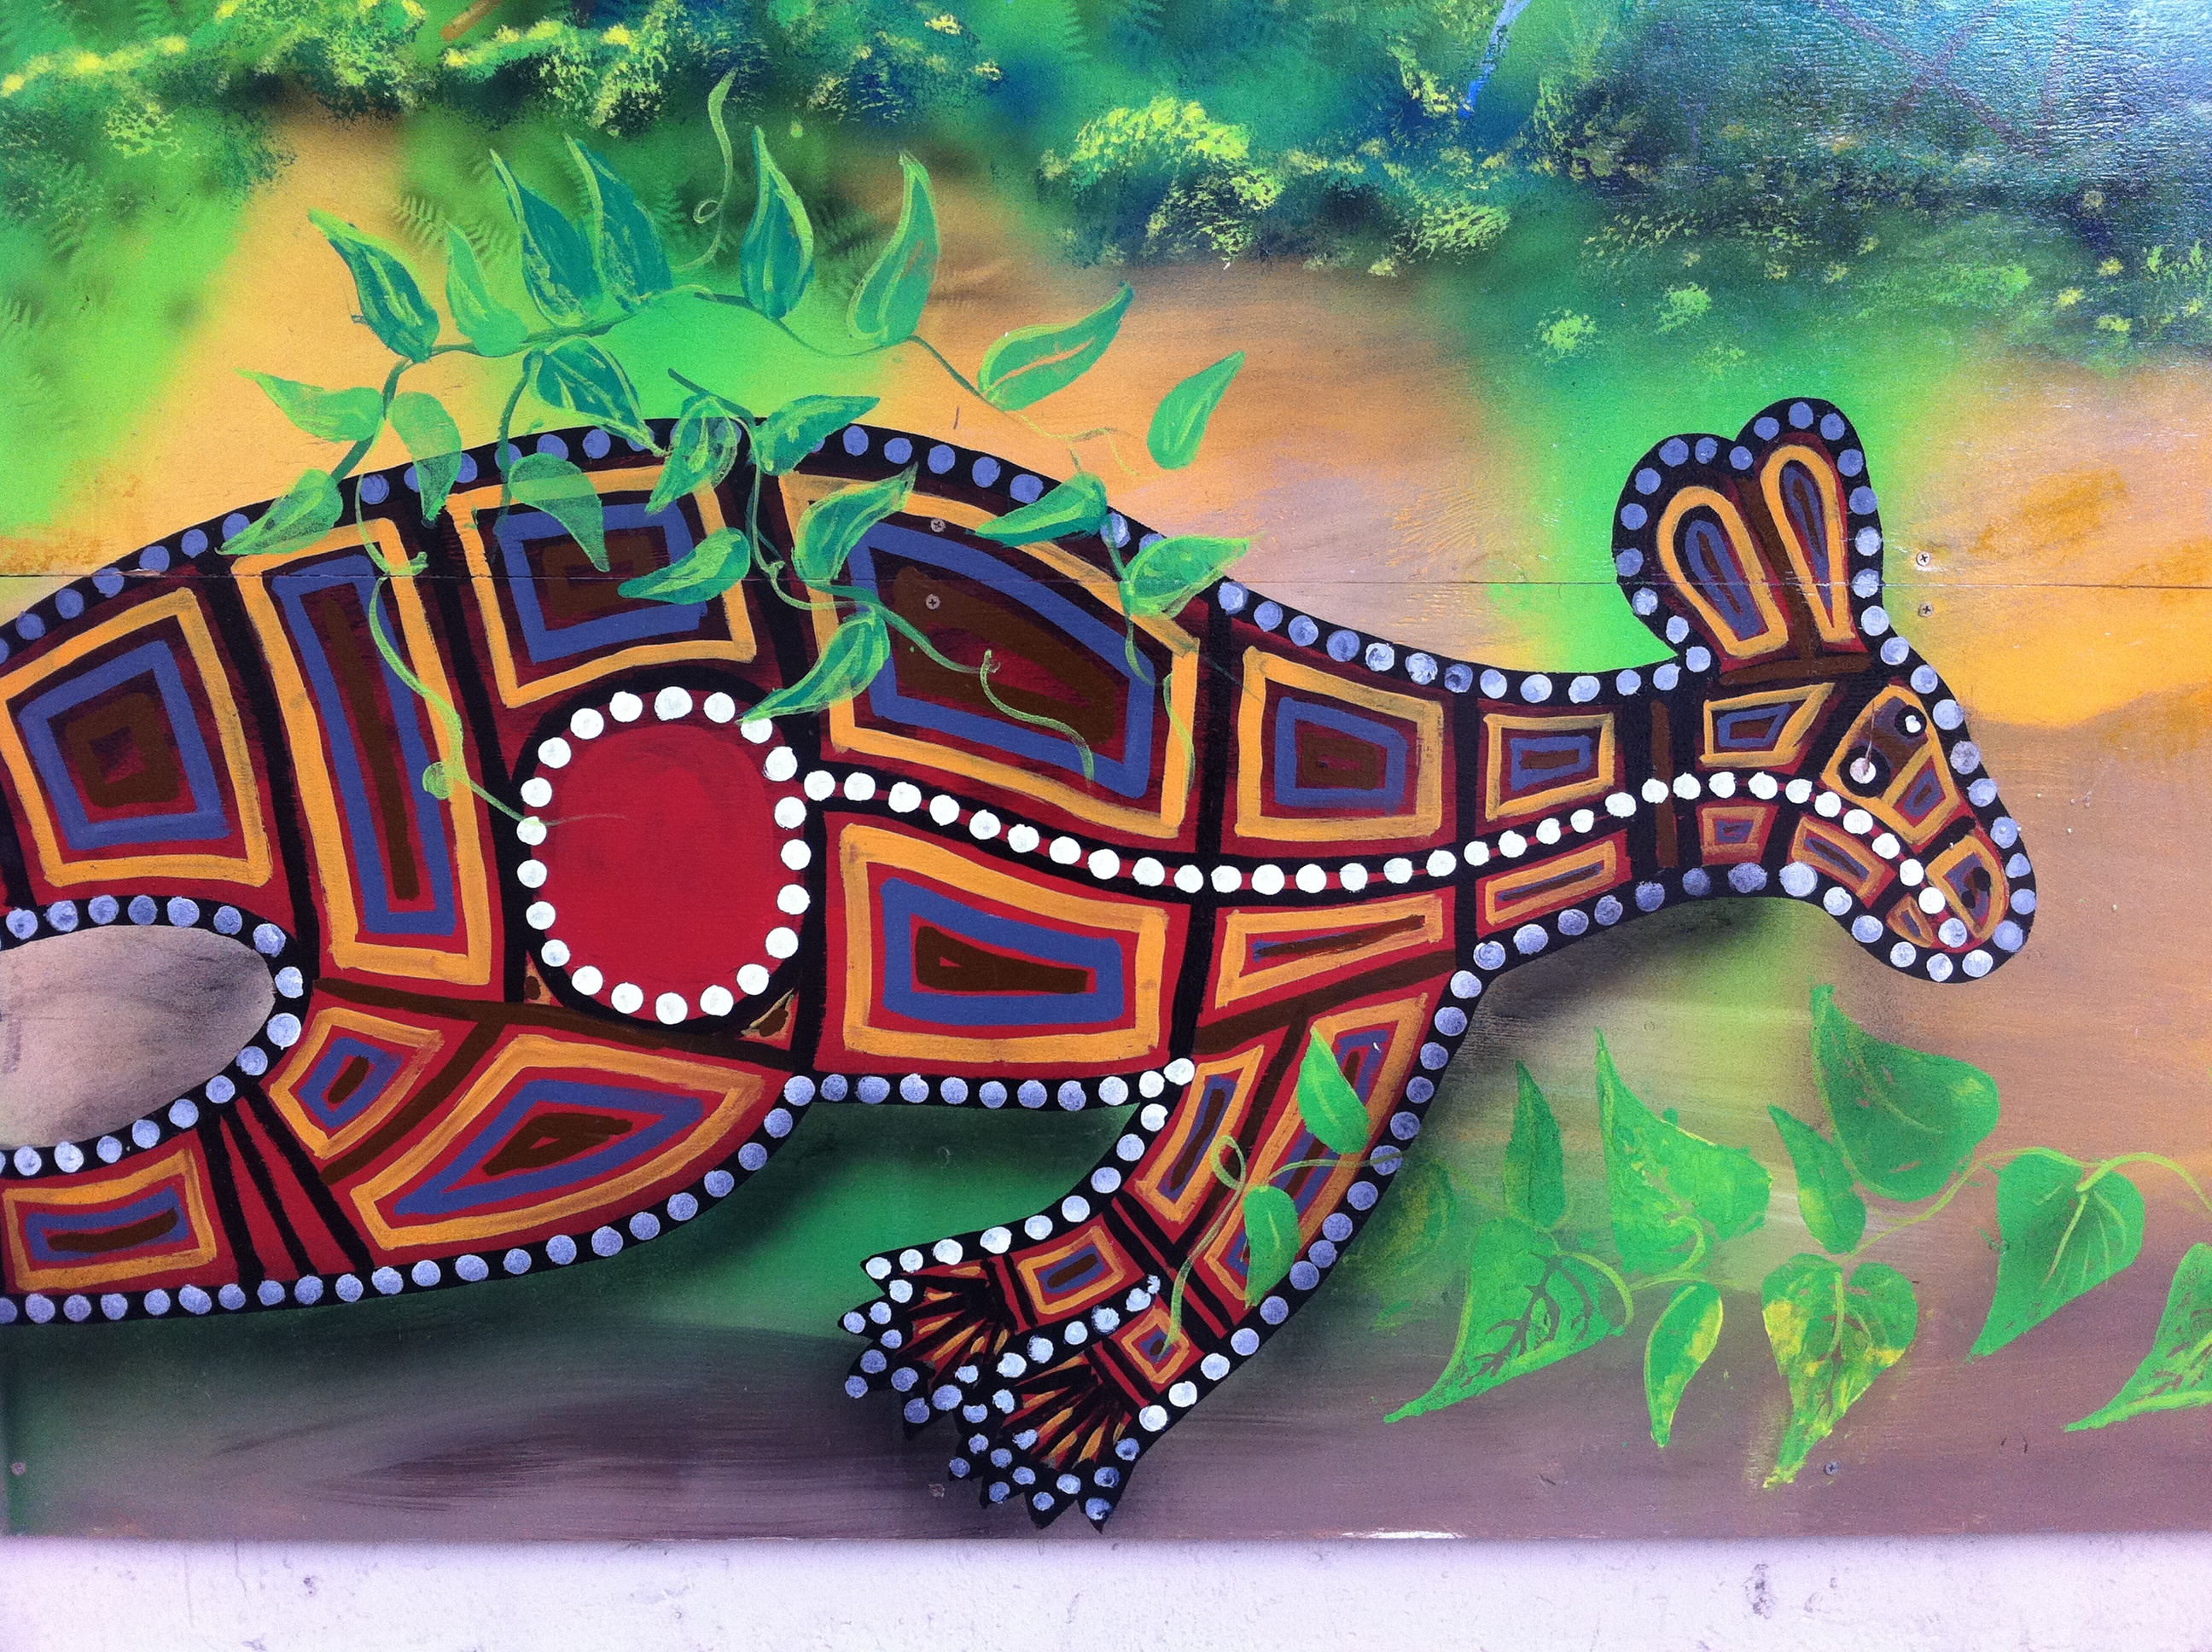
pattern, graffiti, art, illustration, mural, modern art